Khairy Shalaby

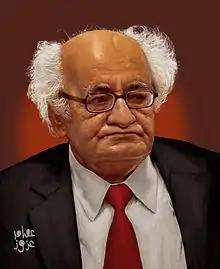
Khairy Shabaly

Khairy Shalaby (January 31, 1938 – 9 September 2011) was an Egyptian novelist and writer. He wrote some 70 books, including twenty novels, critical studies, historical tales, plays and short story collections. Khairy is widely regarded as having written novels “of the Egyptian street.”